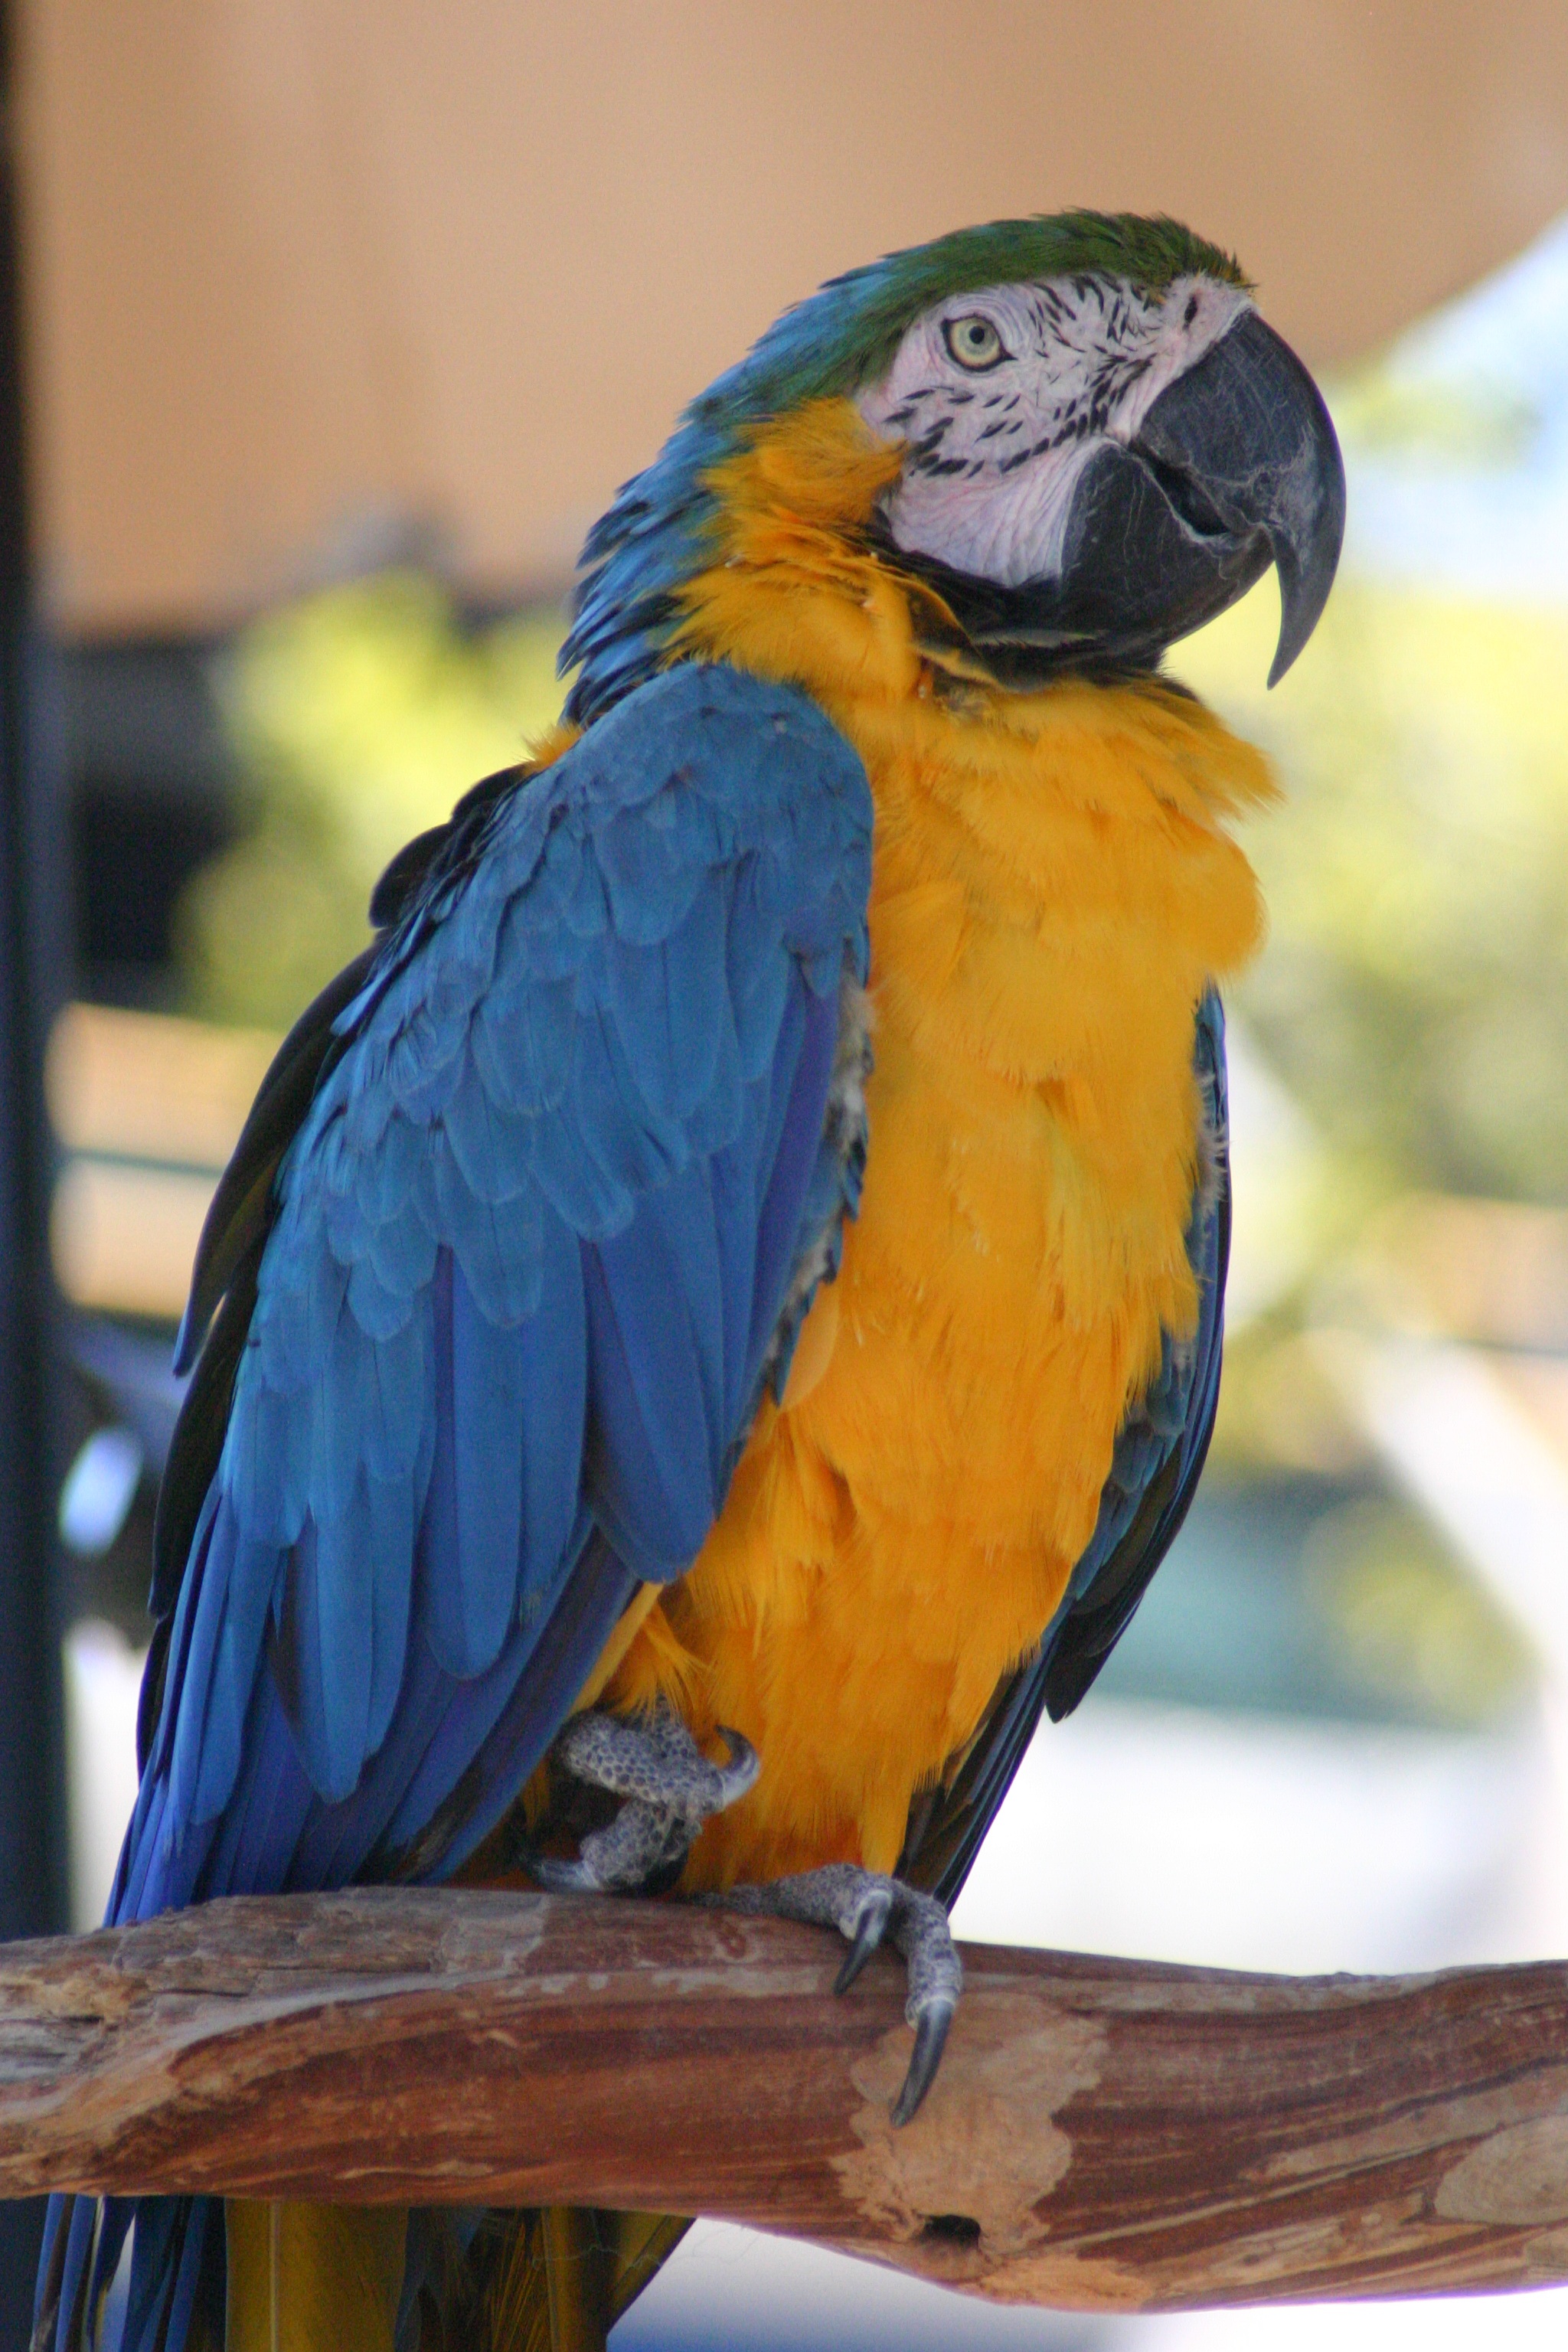
bird, wing, beak, color, blue, colorful, yellow, fauna, lorikeet, macaw, vertebrate, parrot